This Side of Paradise

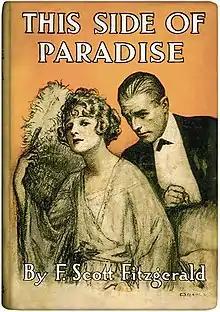
Dust jacket cover of the first edition

This Side of Paradise is the 1920 debut novel by American writer F. Scott Fitzgerald. It examines the lives and morality of carefree American youth at the dawn of the Jazz Age. Its protagonist, Amory Blaine, is a handsome middle-class student at Princeton University who dabbles in literature and engages in a series of unfulfilling romances with young women. The novel explores themes of love warped by greed and social ambition. Fitzgerald, who took inspiration for the title from a line in Rupert Brooke's poem "Tiare Tahiti", spent years revising the novel before Charles Scribner's Sons accepted it for publication.